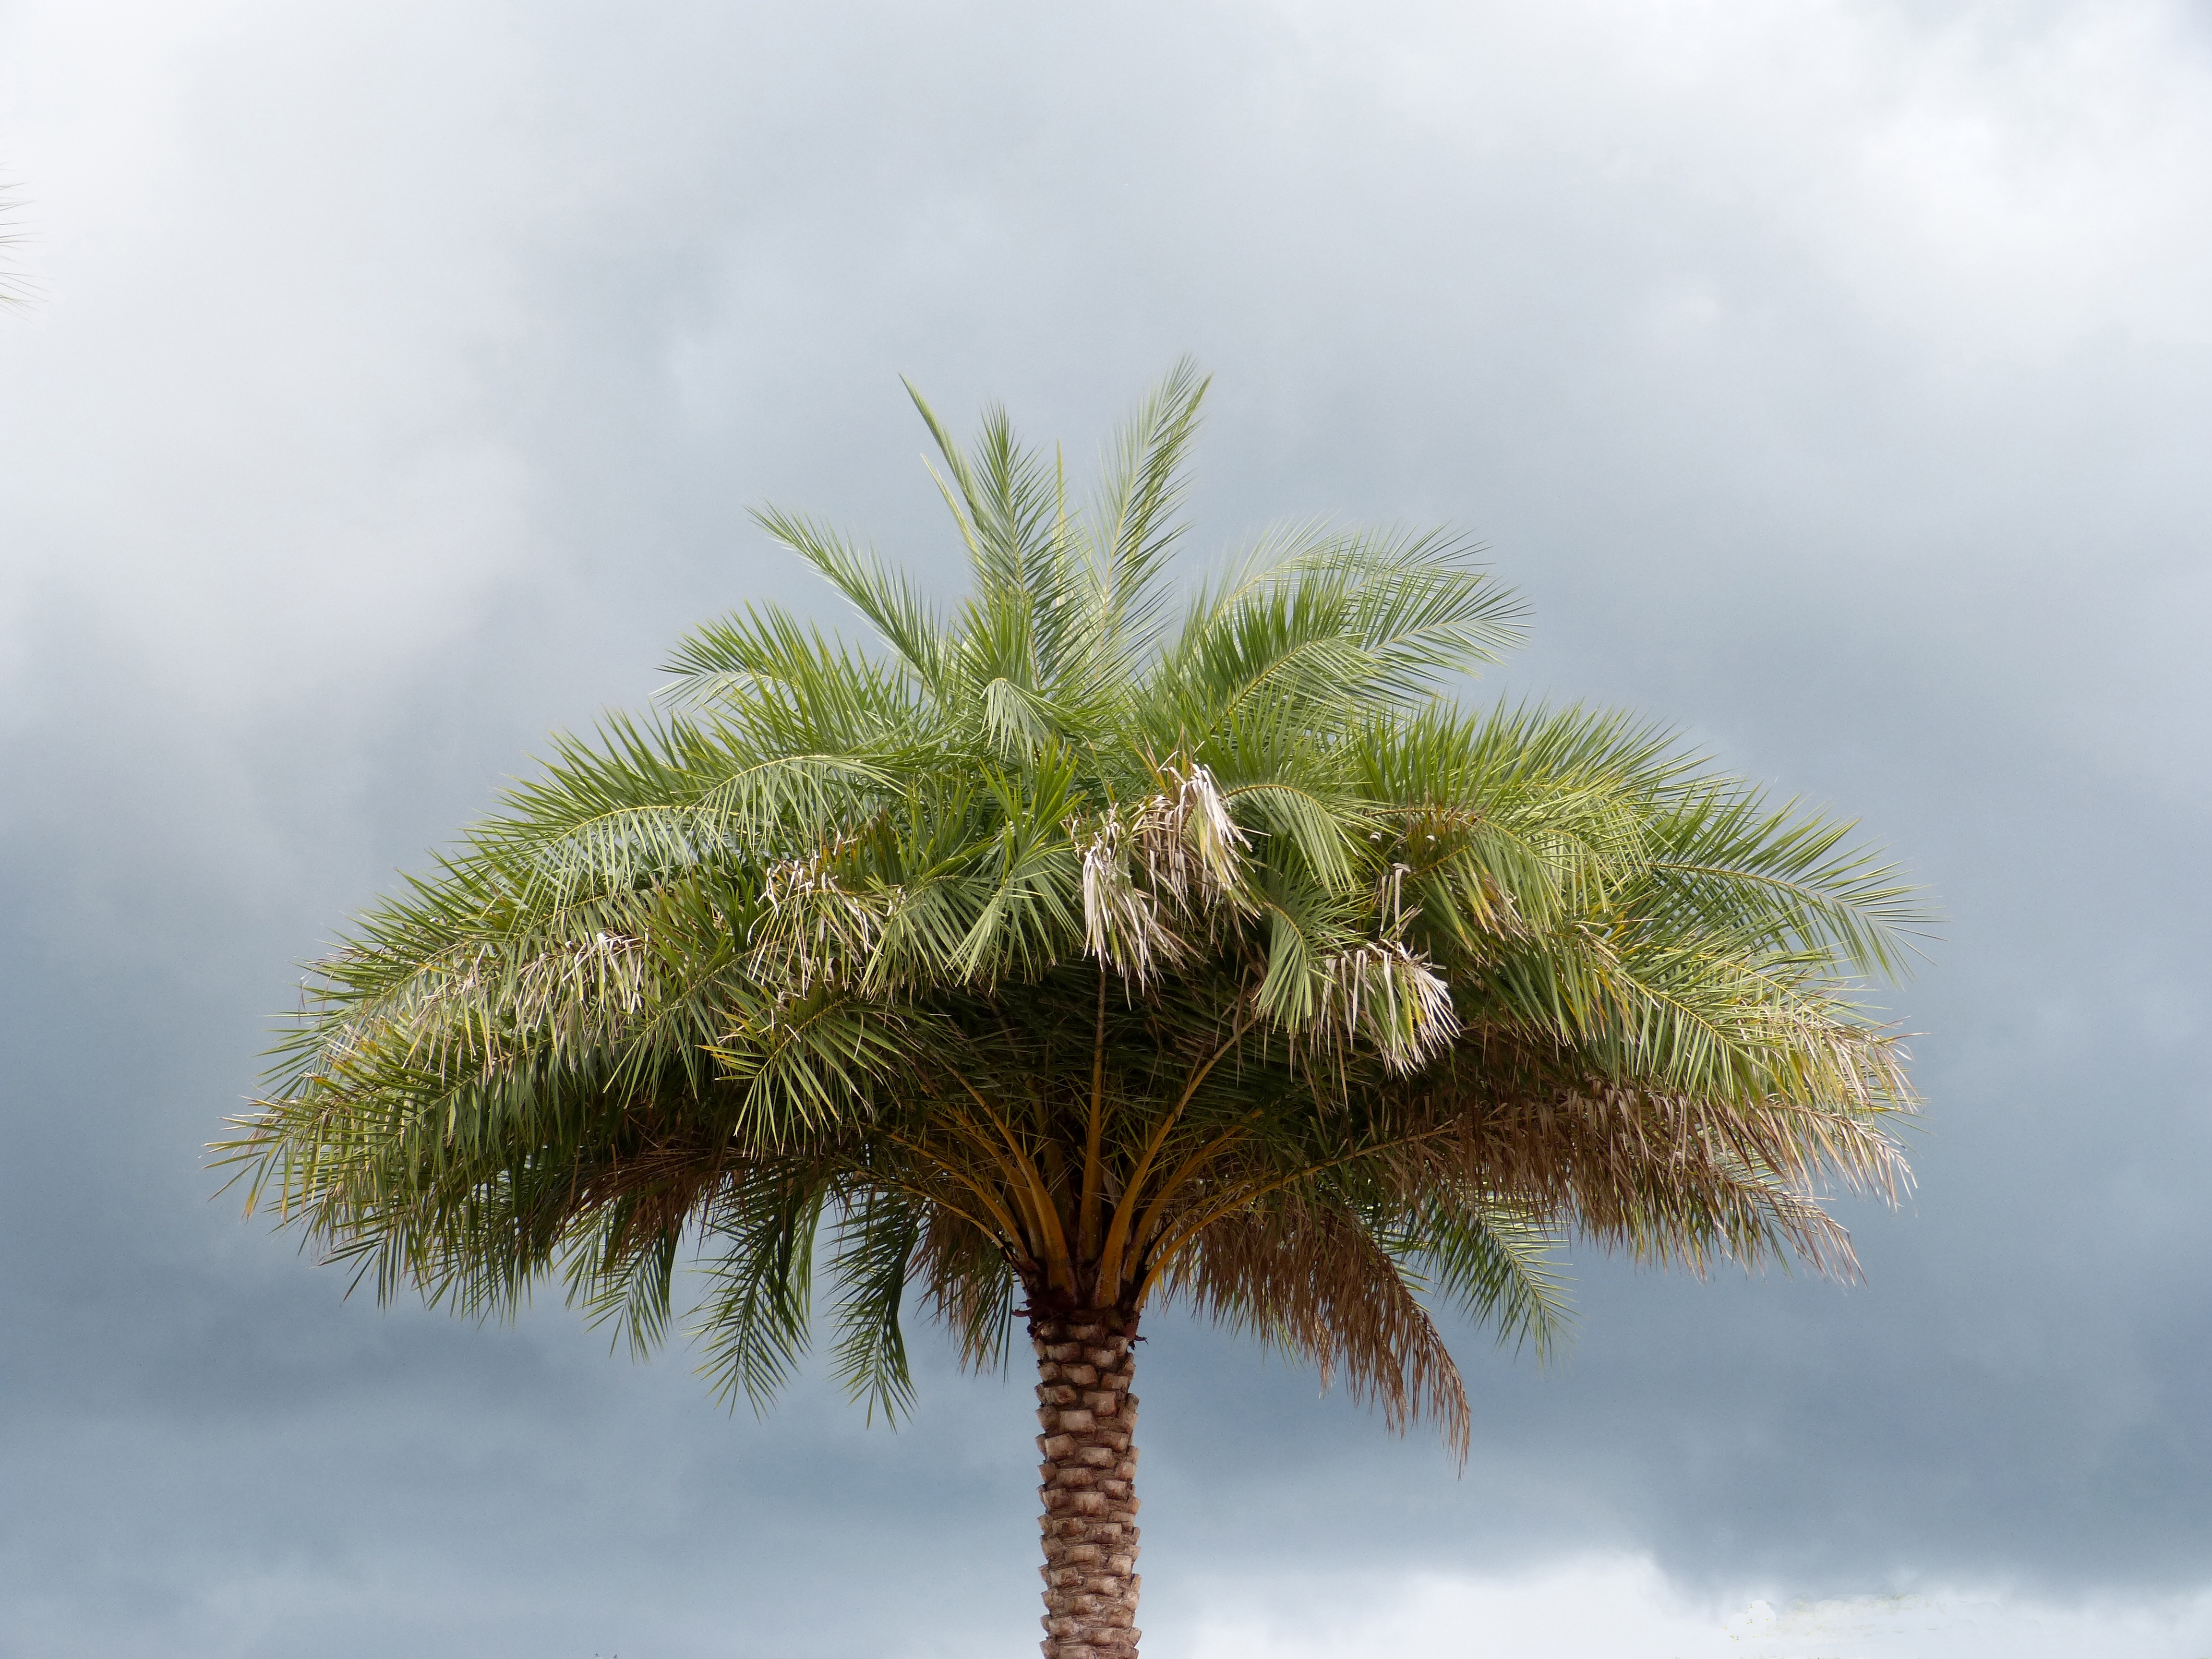
tree, nature, branch, plant, sky, palm tree, leaf, flower, green, palm, tropical, botany, flora, trees, clouds, florida, larch, flowering plant, stormy sky, plant stem, woody plant, land plant, arecales, palm family, borassus flabellifer